Collège Mariste Champville

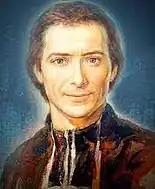

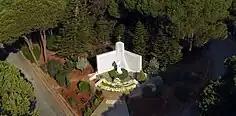
Marian shrine at the heart of the campus.

The school was named after Saint Marcellin Champagnat, the French founder of the congregation of the Marist Brothers. The name "Champville" is derived from the French phrase "la ville de Champagnat," which translates to "the city of Champagnat."